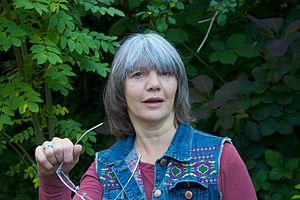
Peronel Burge, née en 1955 et décédée le 10 février 2013, est une photographe et artiste peintre britannique qui, au cours des années 2000, a travaillé avec des images abstraites en utilisant de l'encre dans l'eau ou sur papier, invoquant des processus naturels tels que l'écoulement entraîné par la tension superficielle, la gravité, la turbulence, la rotation et l'érosion.